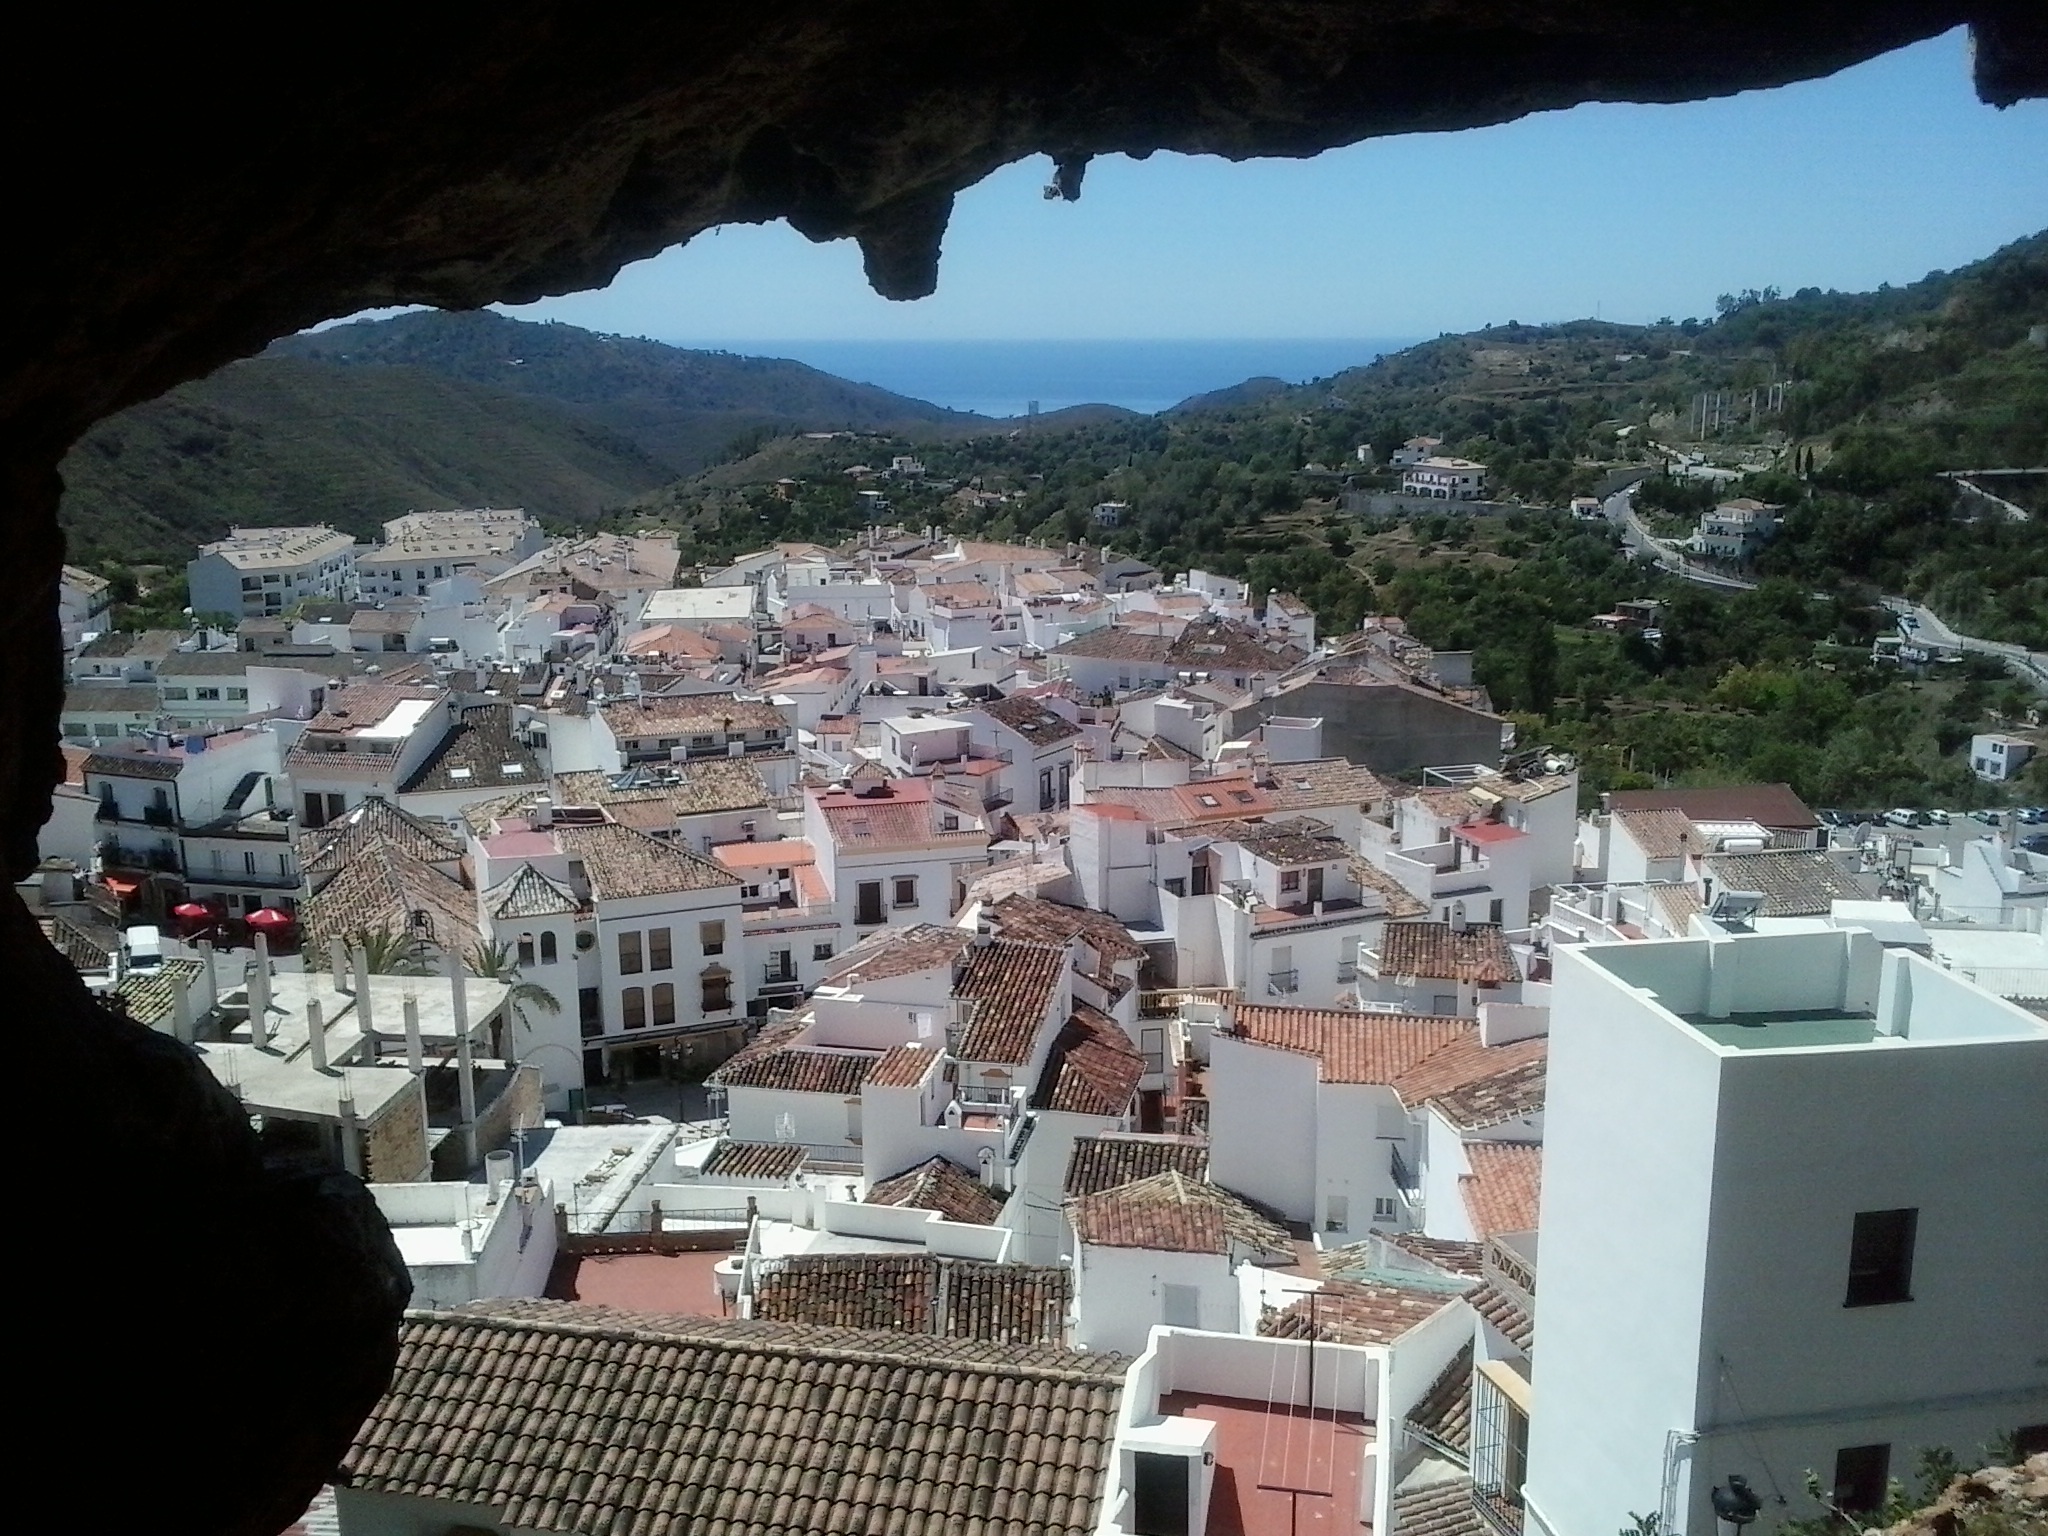
people, white, town, cave, mountains, cal, geographical feature, human settlement, oj n